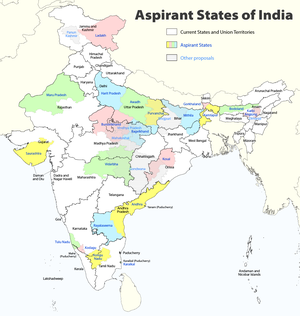
L'Inde est une république fédérale composée de vingt-neuf États fédérés : l'article 1 de la Constitution de l'Inde établit que
Le Bodoland est une région proposée de l’Assam, dans le nord-est de l’Inde, au Nord du Brahmapoutre, situé sur les contreforts du Bhoutan et de l'Arunachal Pradesh, elle est majoritairement habitée par les Bodos.
Les États et territoires de l'Inde ont subi plusieurs réorganisations depuis l'indépendance du pays en 1947.